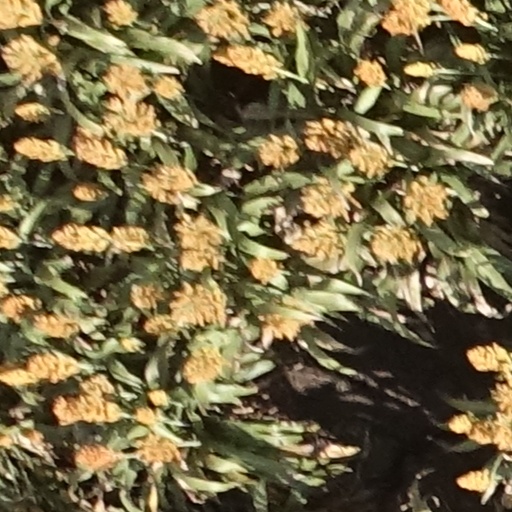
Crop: sorghum